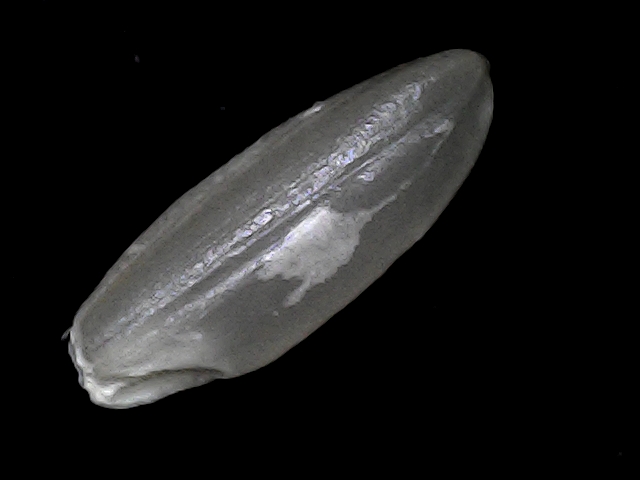
Rice variety: BD30